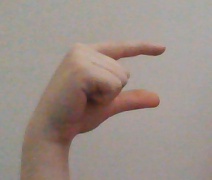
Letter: dal